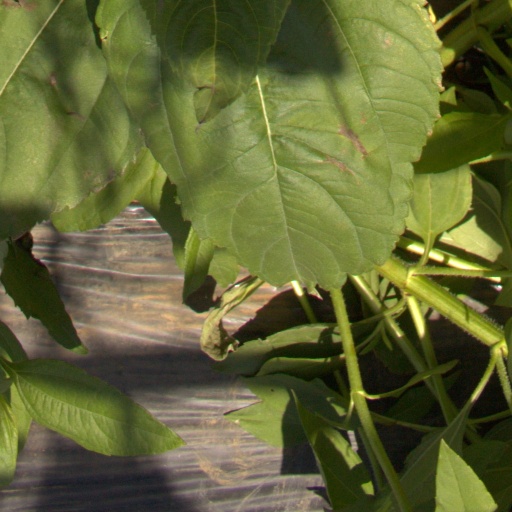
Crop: Jerusalem artichoke